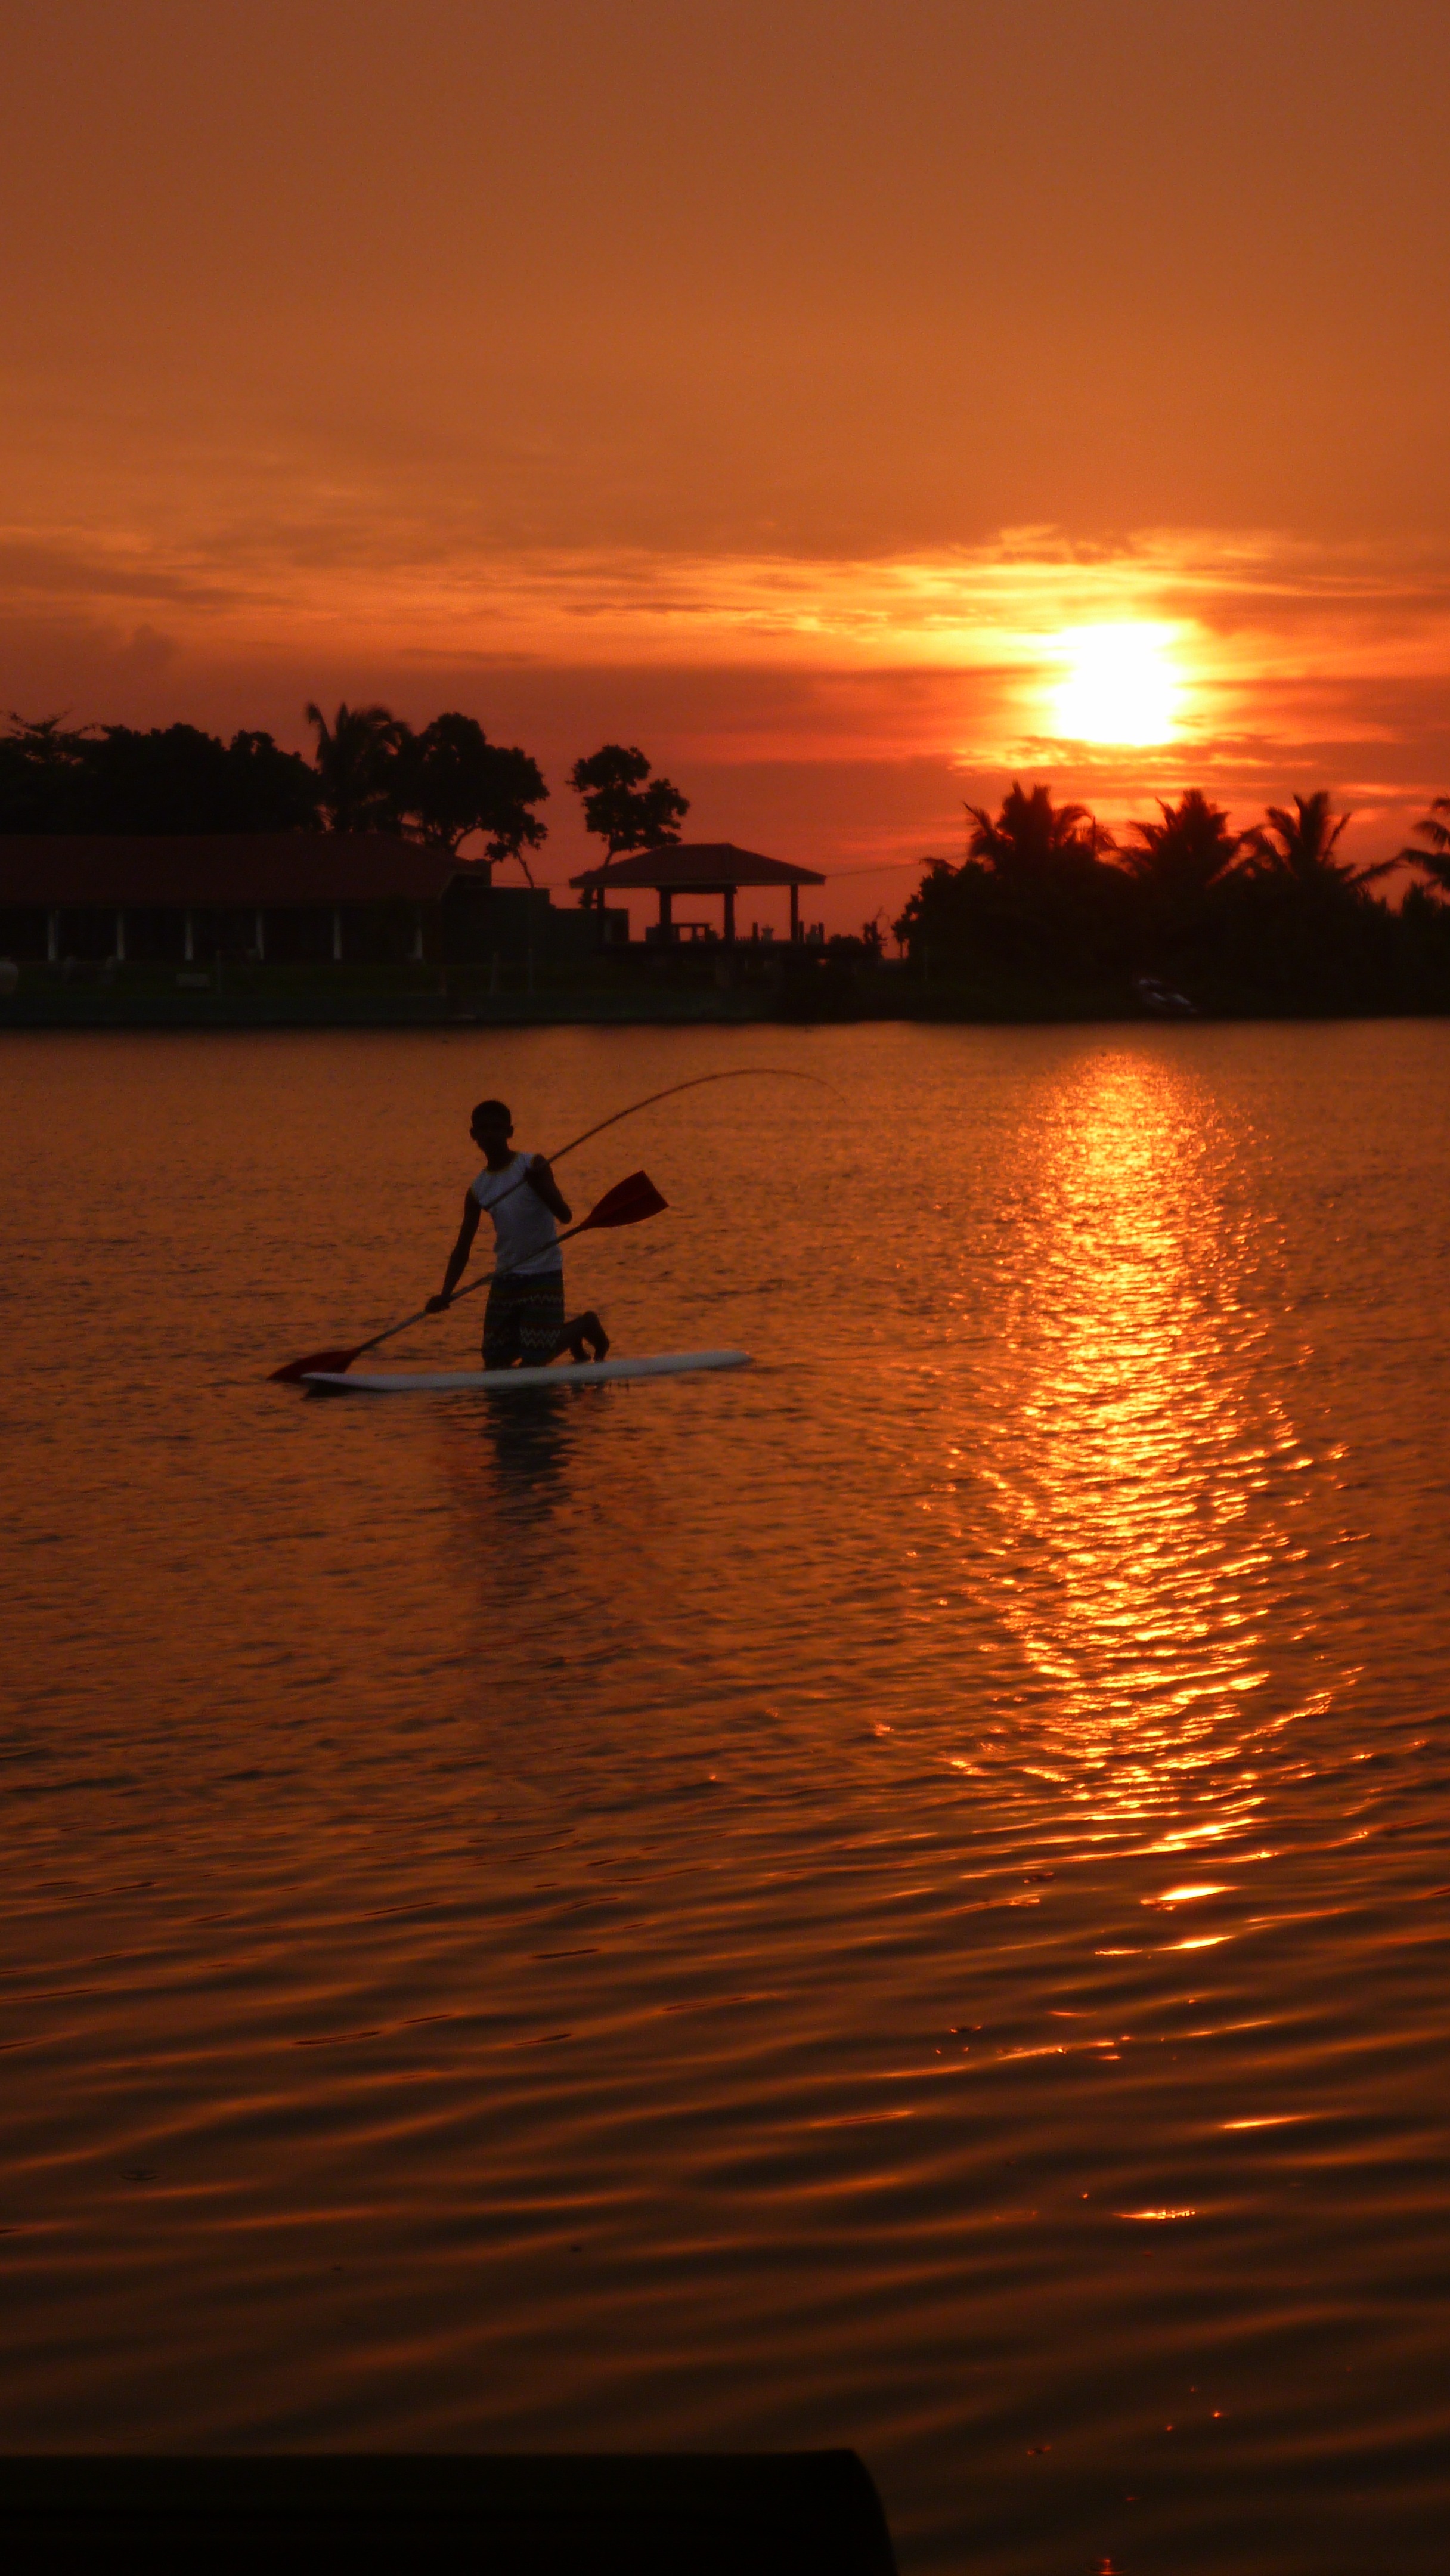
landscape, sea, sun, sunrise, sunset, sunlight, morning, lake, dawn, river, dusk, evening, reflection, vehicle, scenery, romance, and, afterglow